Bonuan Gueset

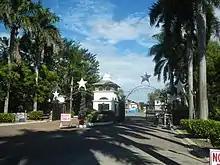

Facing Lingayen Gulf, Tondaligan Beach - an urban beach park complex flocked by tourists and patronized by locals - offers numerous amenities. The extensive Tondaligan baywalk, dubbed as the longest in the region, is a prominent feature along the Bonuan shore wherein cyclists can enjoy biking and savor Lingayen Gulf's picturesque view.